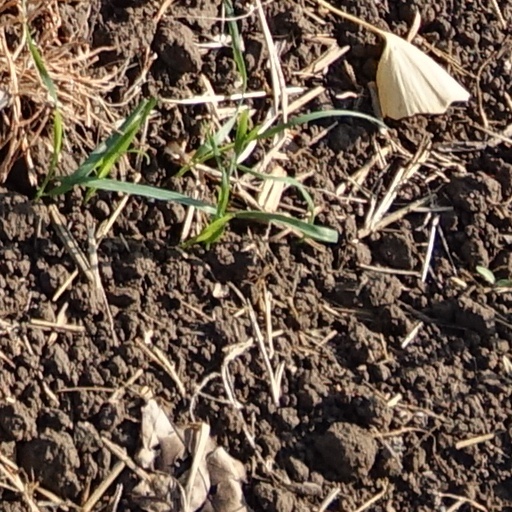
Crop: wheat